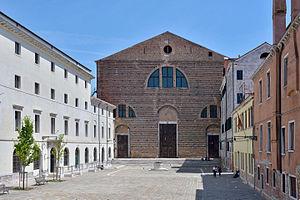
Église San Lorenzo à Venise.
La Missa pro defunctis per octo vocibus est un requiem composé en 1675 par Francesco Cavalli, peu de temps avant sa mort, en prévision de cérémonies à sa mémoire. C'est une œuvre pour deux chœurs à quatre voix, et une basse continue. C'est une des pièces sacrées de Cavalli, qui était surtout réputé comme compositeur d'opéra, et qui est considérée comme un de ses chefs-d’œuvre avec, selon le musicologue August Ambros, des qualités spirituelles comparables à celles d'un Requiem de Mozart.